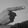
ASL letter: G